Art in bronze and brass

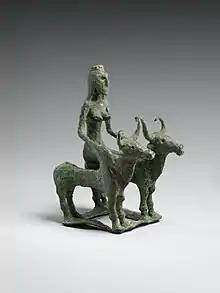
Woman Riding Two Bulls (bronze), from Kosambi, Uttar Pradesh, c.2000-1750 BCE

The Candelabro Trivulzio in the Milan Cathedral, a seven-branch bronze candlestick measuring 5 meters in height, has a base and lower part decorated with intricately designed ornament which is considered by many to be French work of the 13th century; the upper part with the branches was added in the second half of the 16th century. A portion of a similar object showing the same intricate decoration existed formerly at Reims, but was unfortunately destroyed during World War I.